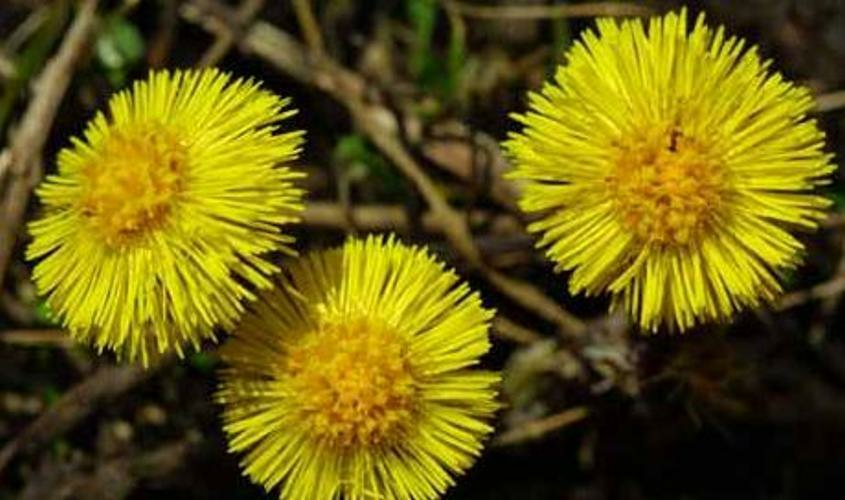
Flower: colt's foot